New Zealand Division

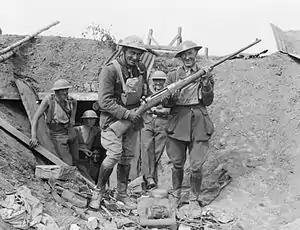
A black and white photograph of a group of men in military uniform outside a dugout in a trench, with one man helping another display a gun for the camera

Following a preparatory artillery barrage which began on 3 June, the battle commenced in the early hours of 7 June with the explosion of several mines which had been dug under the German lines. Over a million pounds (about 450 tonnes) of explosive were used, and the tremors were felt as far away as London. The New Zealanders were in the centre of the II ANZAC front, flanked by the British 25th Division and the 3rd Australian Division. This marked the first time the Australians and New Zealanders had fought alongside each other in a major engagement on the Western Front. The 2nd and Rifle Brigades quickly moved forward; the surviving German soldiers encountered initially were still dazed from the detonation of the mines and were quickly subdued and made prisoners of war. They continued to advance into stiffening resistance, but these opponents, soldiers of the 40th (Saxon) and 3rd (Bavarian) Divisions, were soon dealt with and the outskirts of Messines village were within sight. The Rifle Brigade's 3rd Battalion was attacking the village when it was slowed by two machine gun posts. Corporal Samuel Frickleton led his section on a successful foray to deal with them for which he was later awarded the VC.